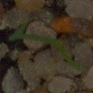
Label: loose_silkybent